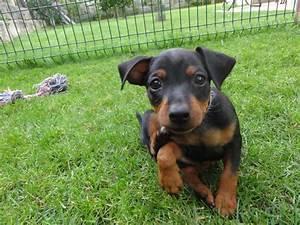
dog